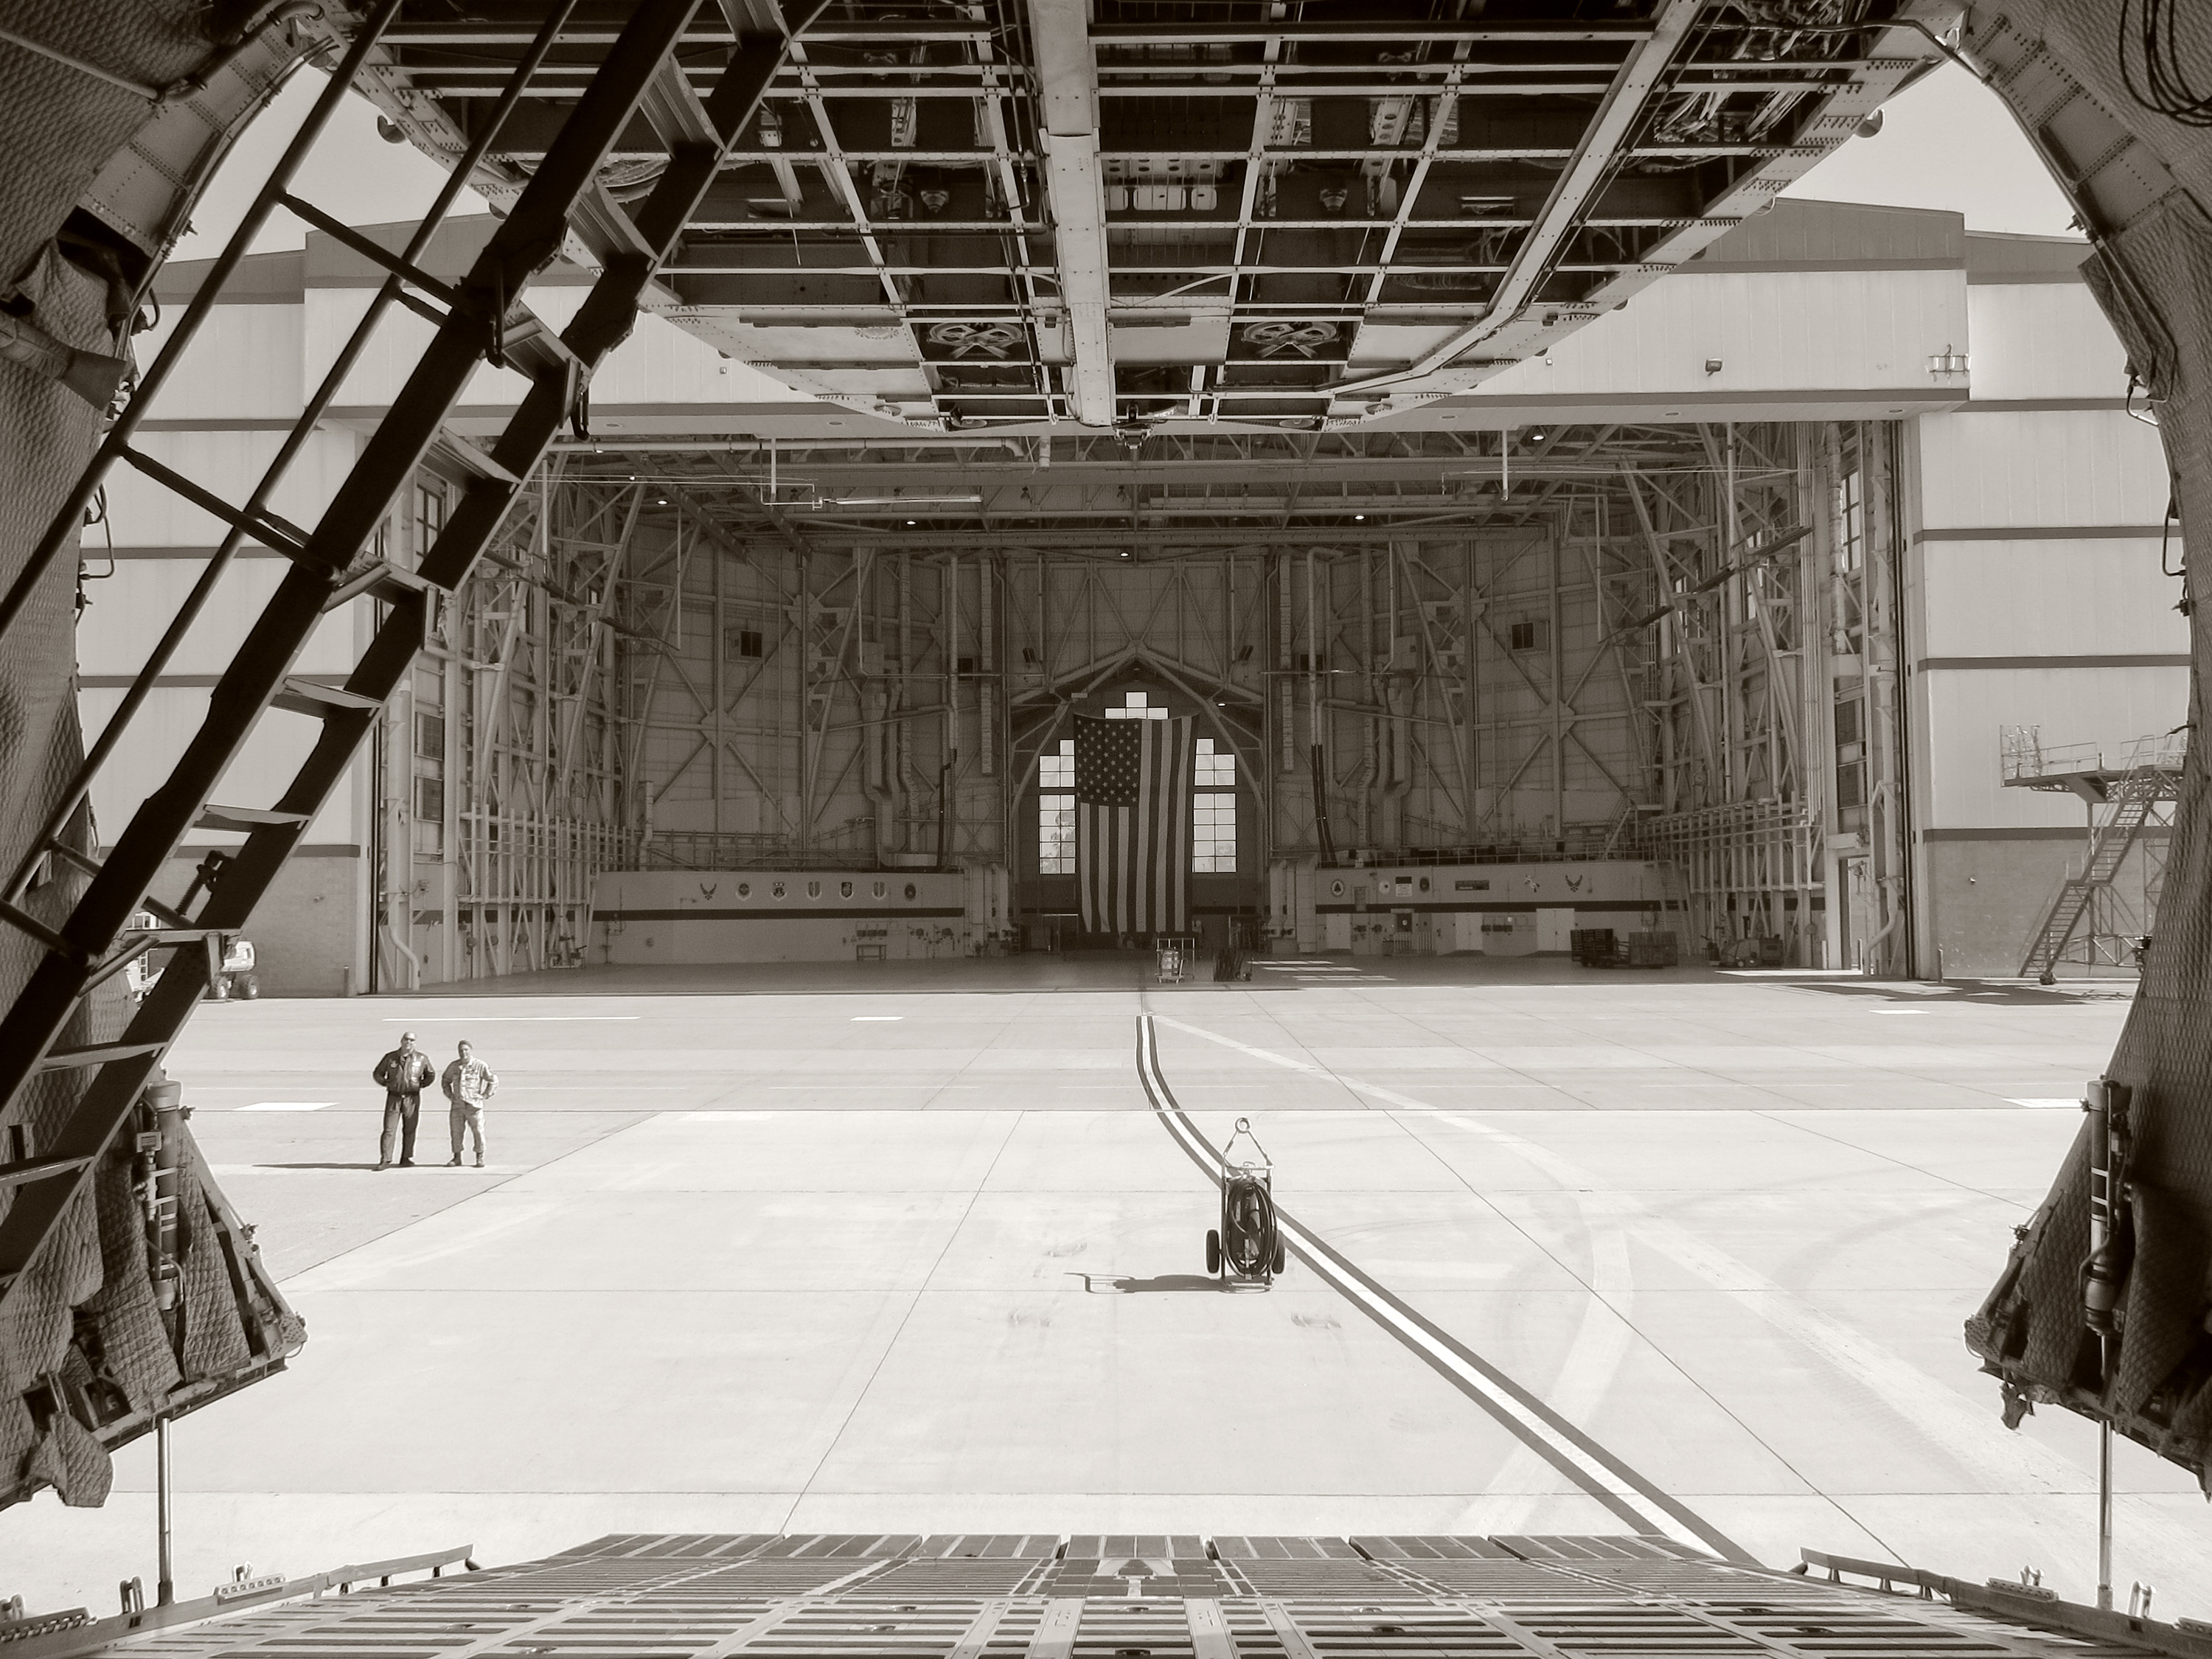
snow, winter, architecture, structure, galaxy, monochrome, c5, travisafb, teamtravis, ice rink